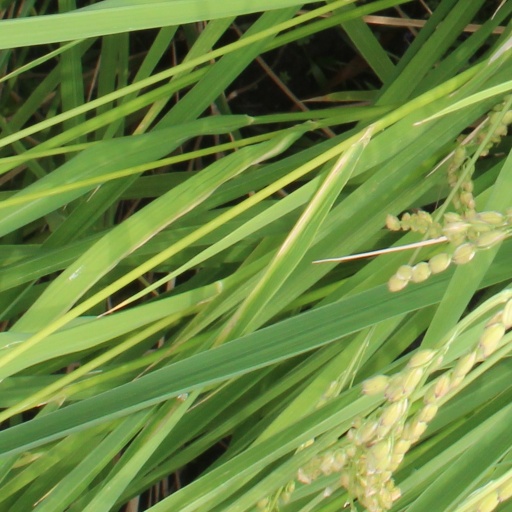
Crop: rice